Adamo Boari

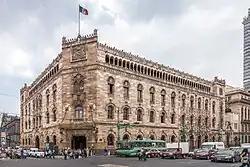
Palacio Postal "or" Palacio de CorreosMexico City

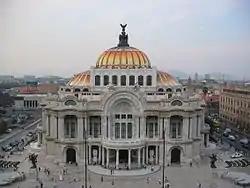
Palacio de Bellas ArtesMexico City

Boari was born in Ferrara. He studied at the University of Ferrara and afterwards at the University of Bologna where he graduated in 1886.